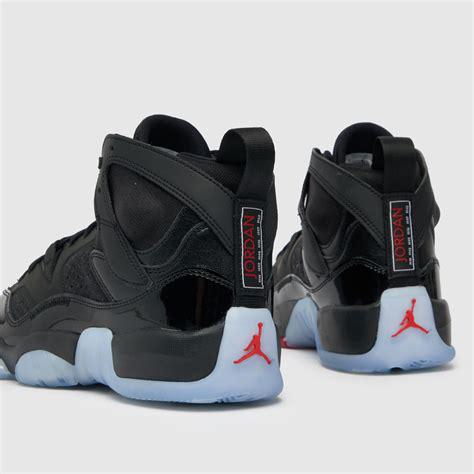
Brand: Jordan
Model: Jumpman Two Trey